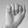
ASL letter: A